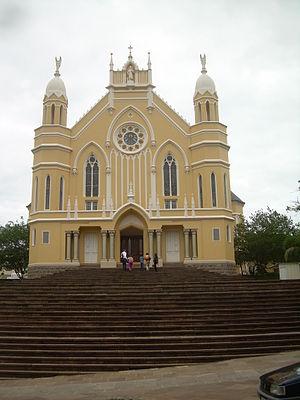
Nova Prata est une municipalité brésilienne laquelle est localisée dans la région montagneuse de la Serra Gaúcha située dans l'État du Rio Grande do Sul. Sa altitude est de 662 m au-dessus du niveau de la mer et la population en 2017 est estimée en 25 559 habitants. La température oscille de 14 °C jusqu'à 28 °C oú la température moyenne est de 17 °C. Le produit intérieur brut est estimé en 321 940 réaux brésiliens.